John Boreham

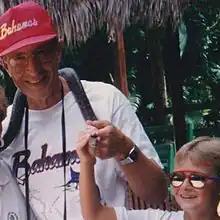
Sir John Boreham on holiday in 1992

Sir Arthur John Boreham, KCB (30 July 1925 – 8 June 1994) was a British government statistician and the director of what was the Central Statistical Office of the United Kingdom from 1978 to 1985. He was knighted in 1980.